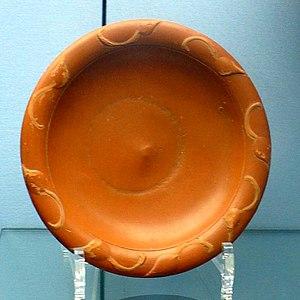
En céramique et en poterie, la barbotine est de la pâte d'argile délayée dans de l'eau.